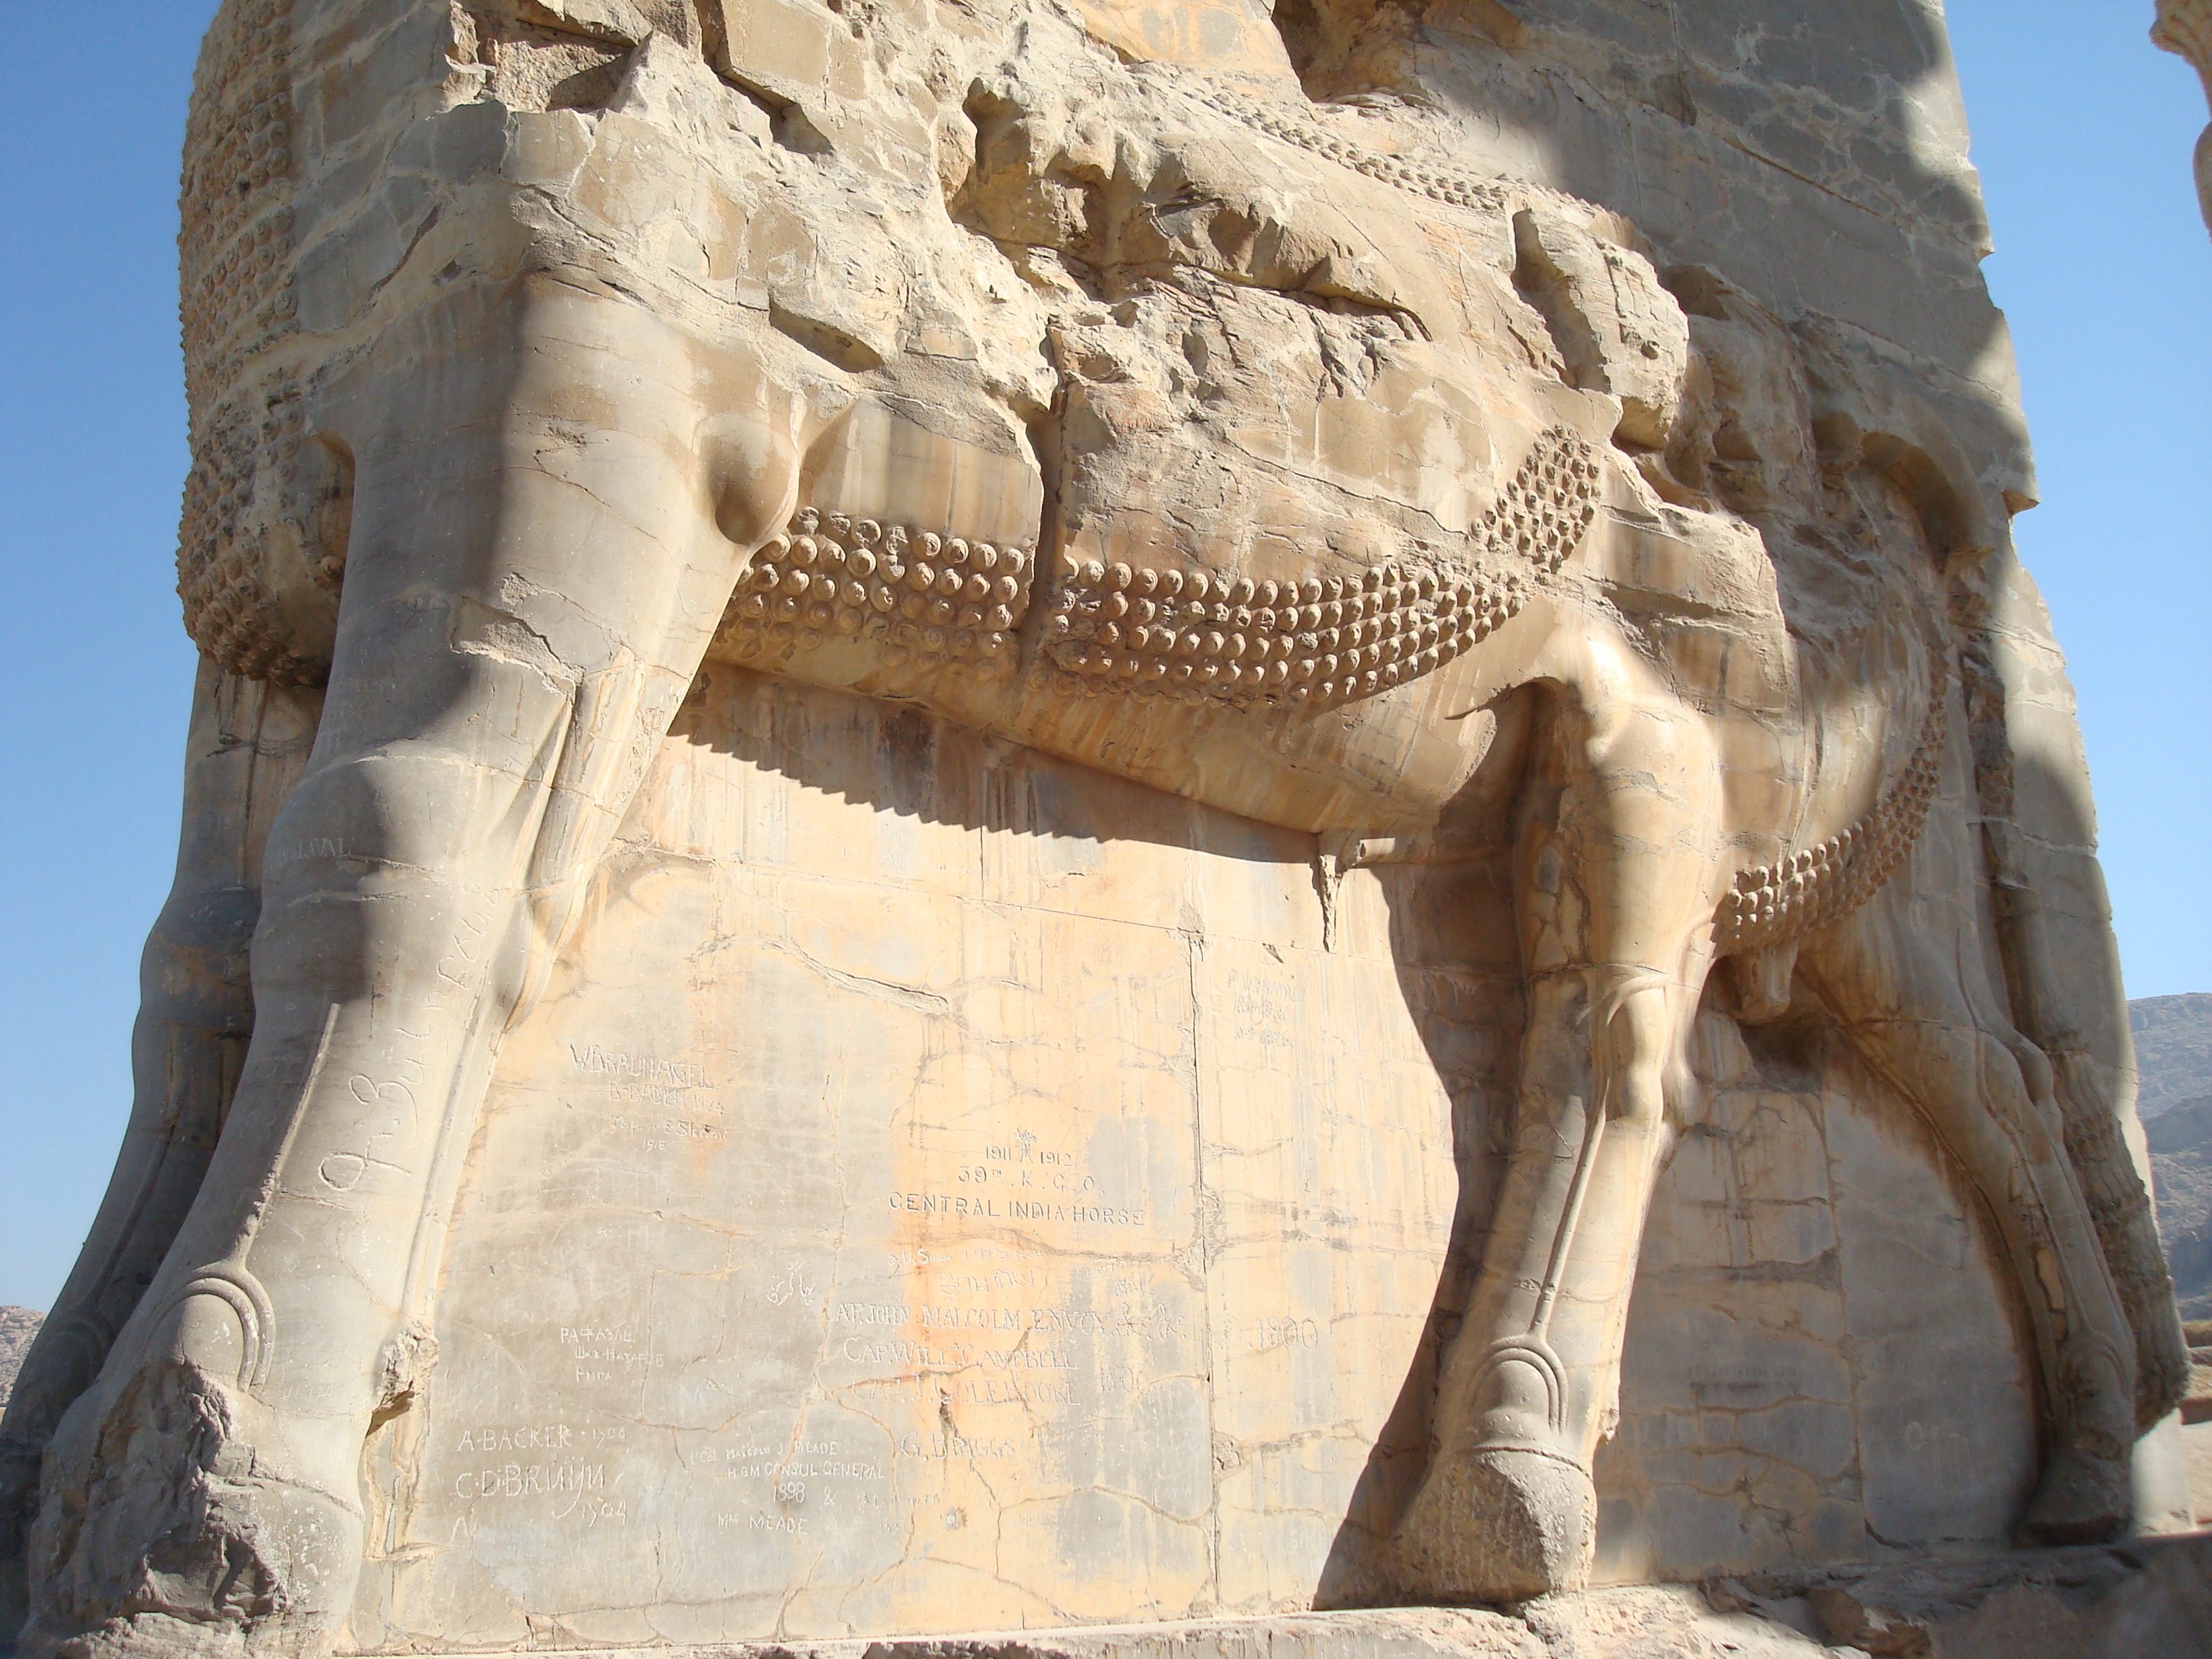
persia, iran, Cyrus, ancient, historic site, statue, sculpture, monument, ancient history, landmark, stone carving, archaeological site, tourist attraction, classical sculpture, temple, ancient roman architecture, egyptian temple, carving, unesco world heritage site, relief, history, tourism, rock, sand, sky